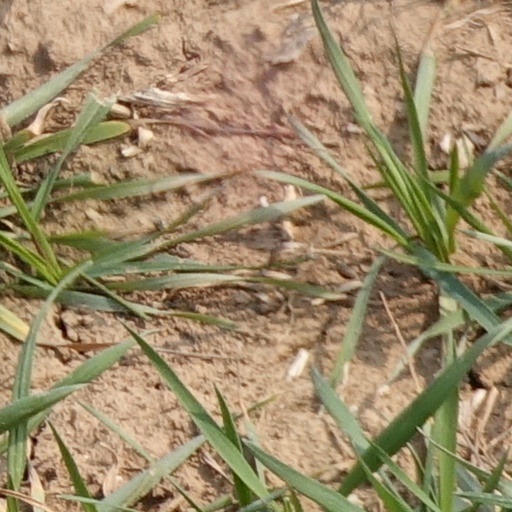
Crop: wheat